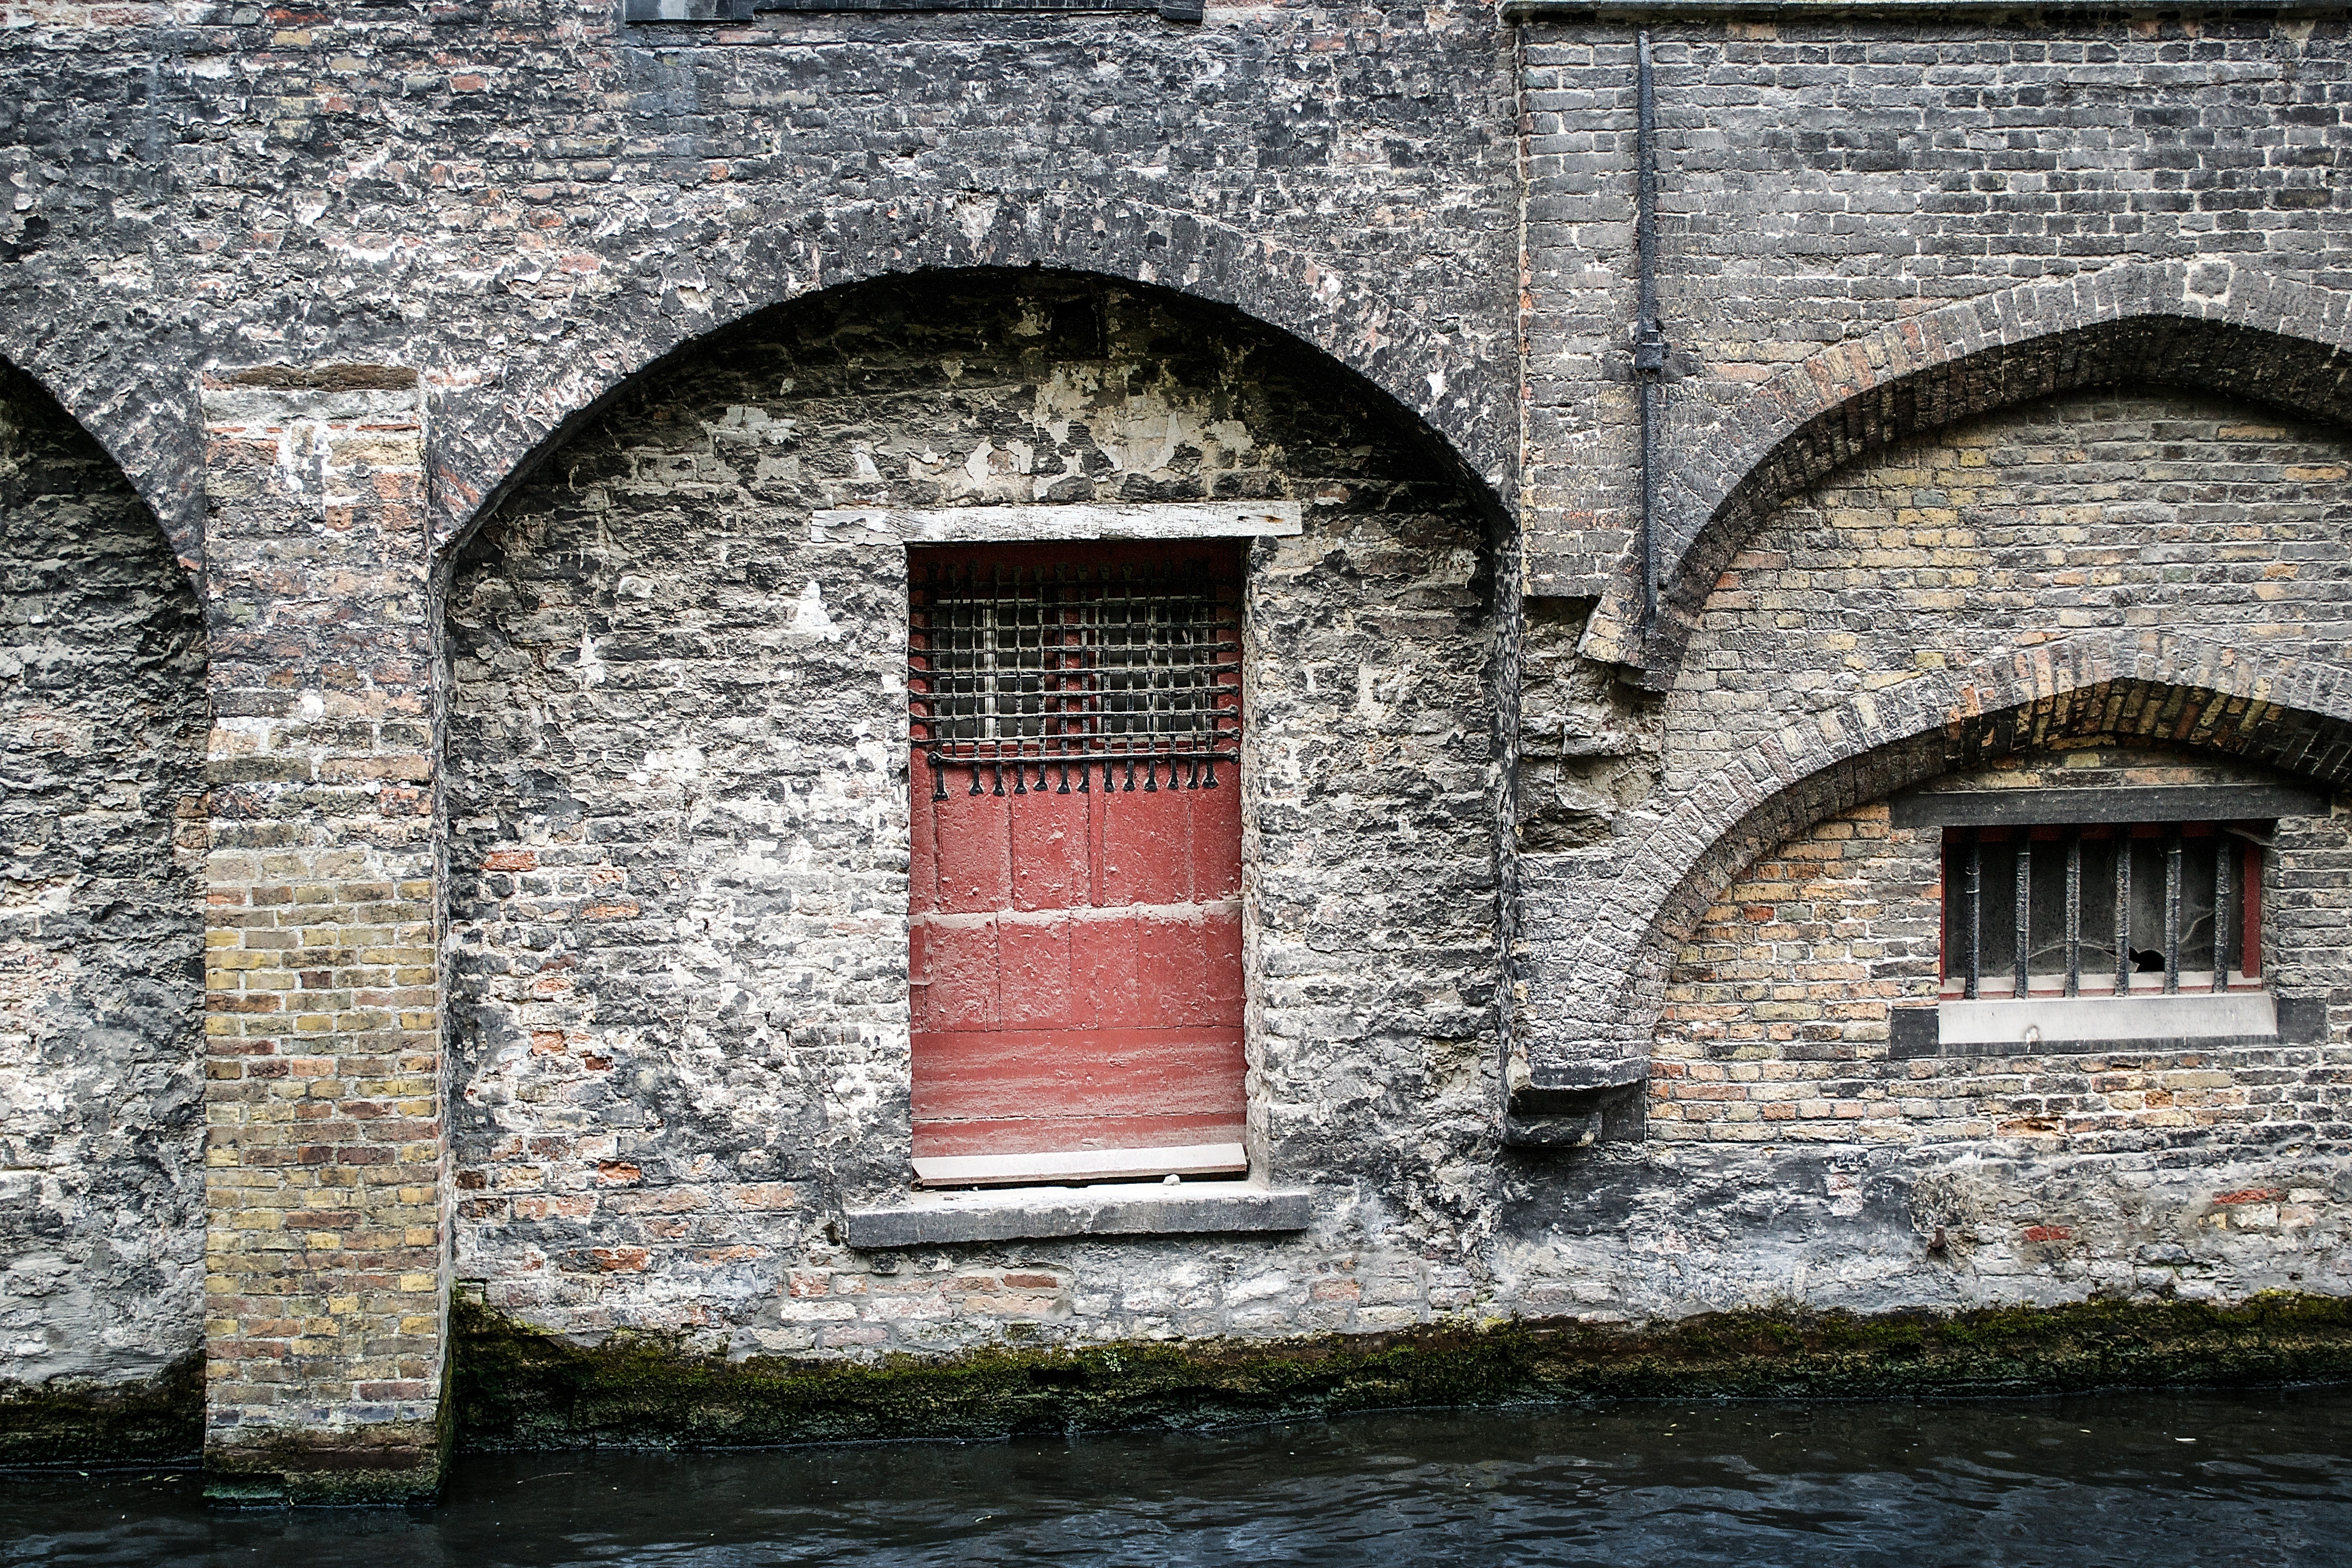
rock, architecture, wood, house, window, home, wall, arch, cottage, facade, brick, waterway, belgium, buildings, ruins, history, middle ages, bruges, flanders, urban area